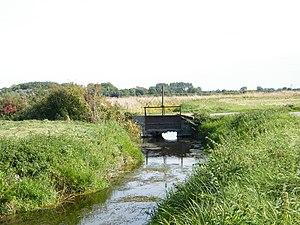
Favières, Somme, Fr, Pont de la Coupée dans les bas-champs.
Favières est une commune française située dans le département de la Somme, en région Hauts-de-France.